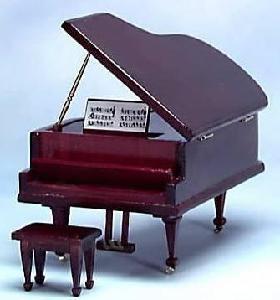
Label: not_food